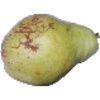
Label: Pear Williams 1